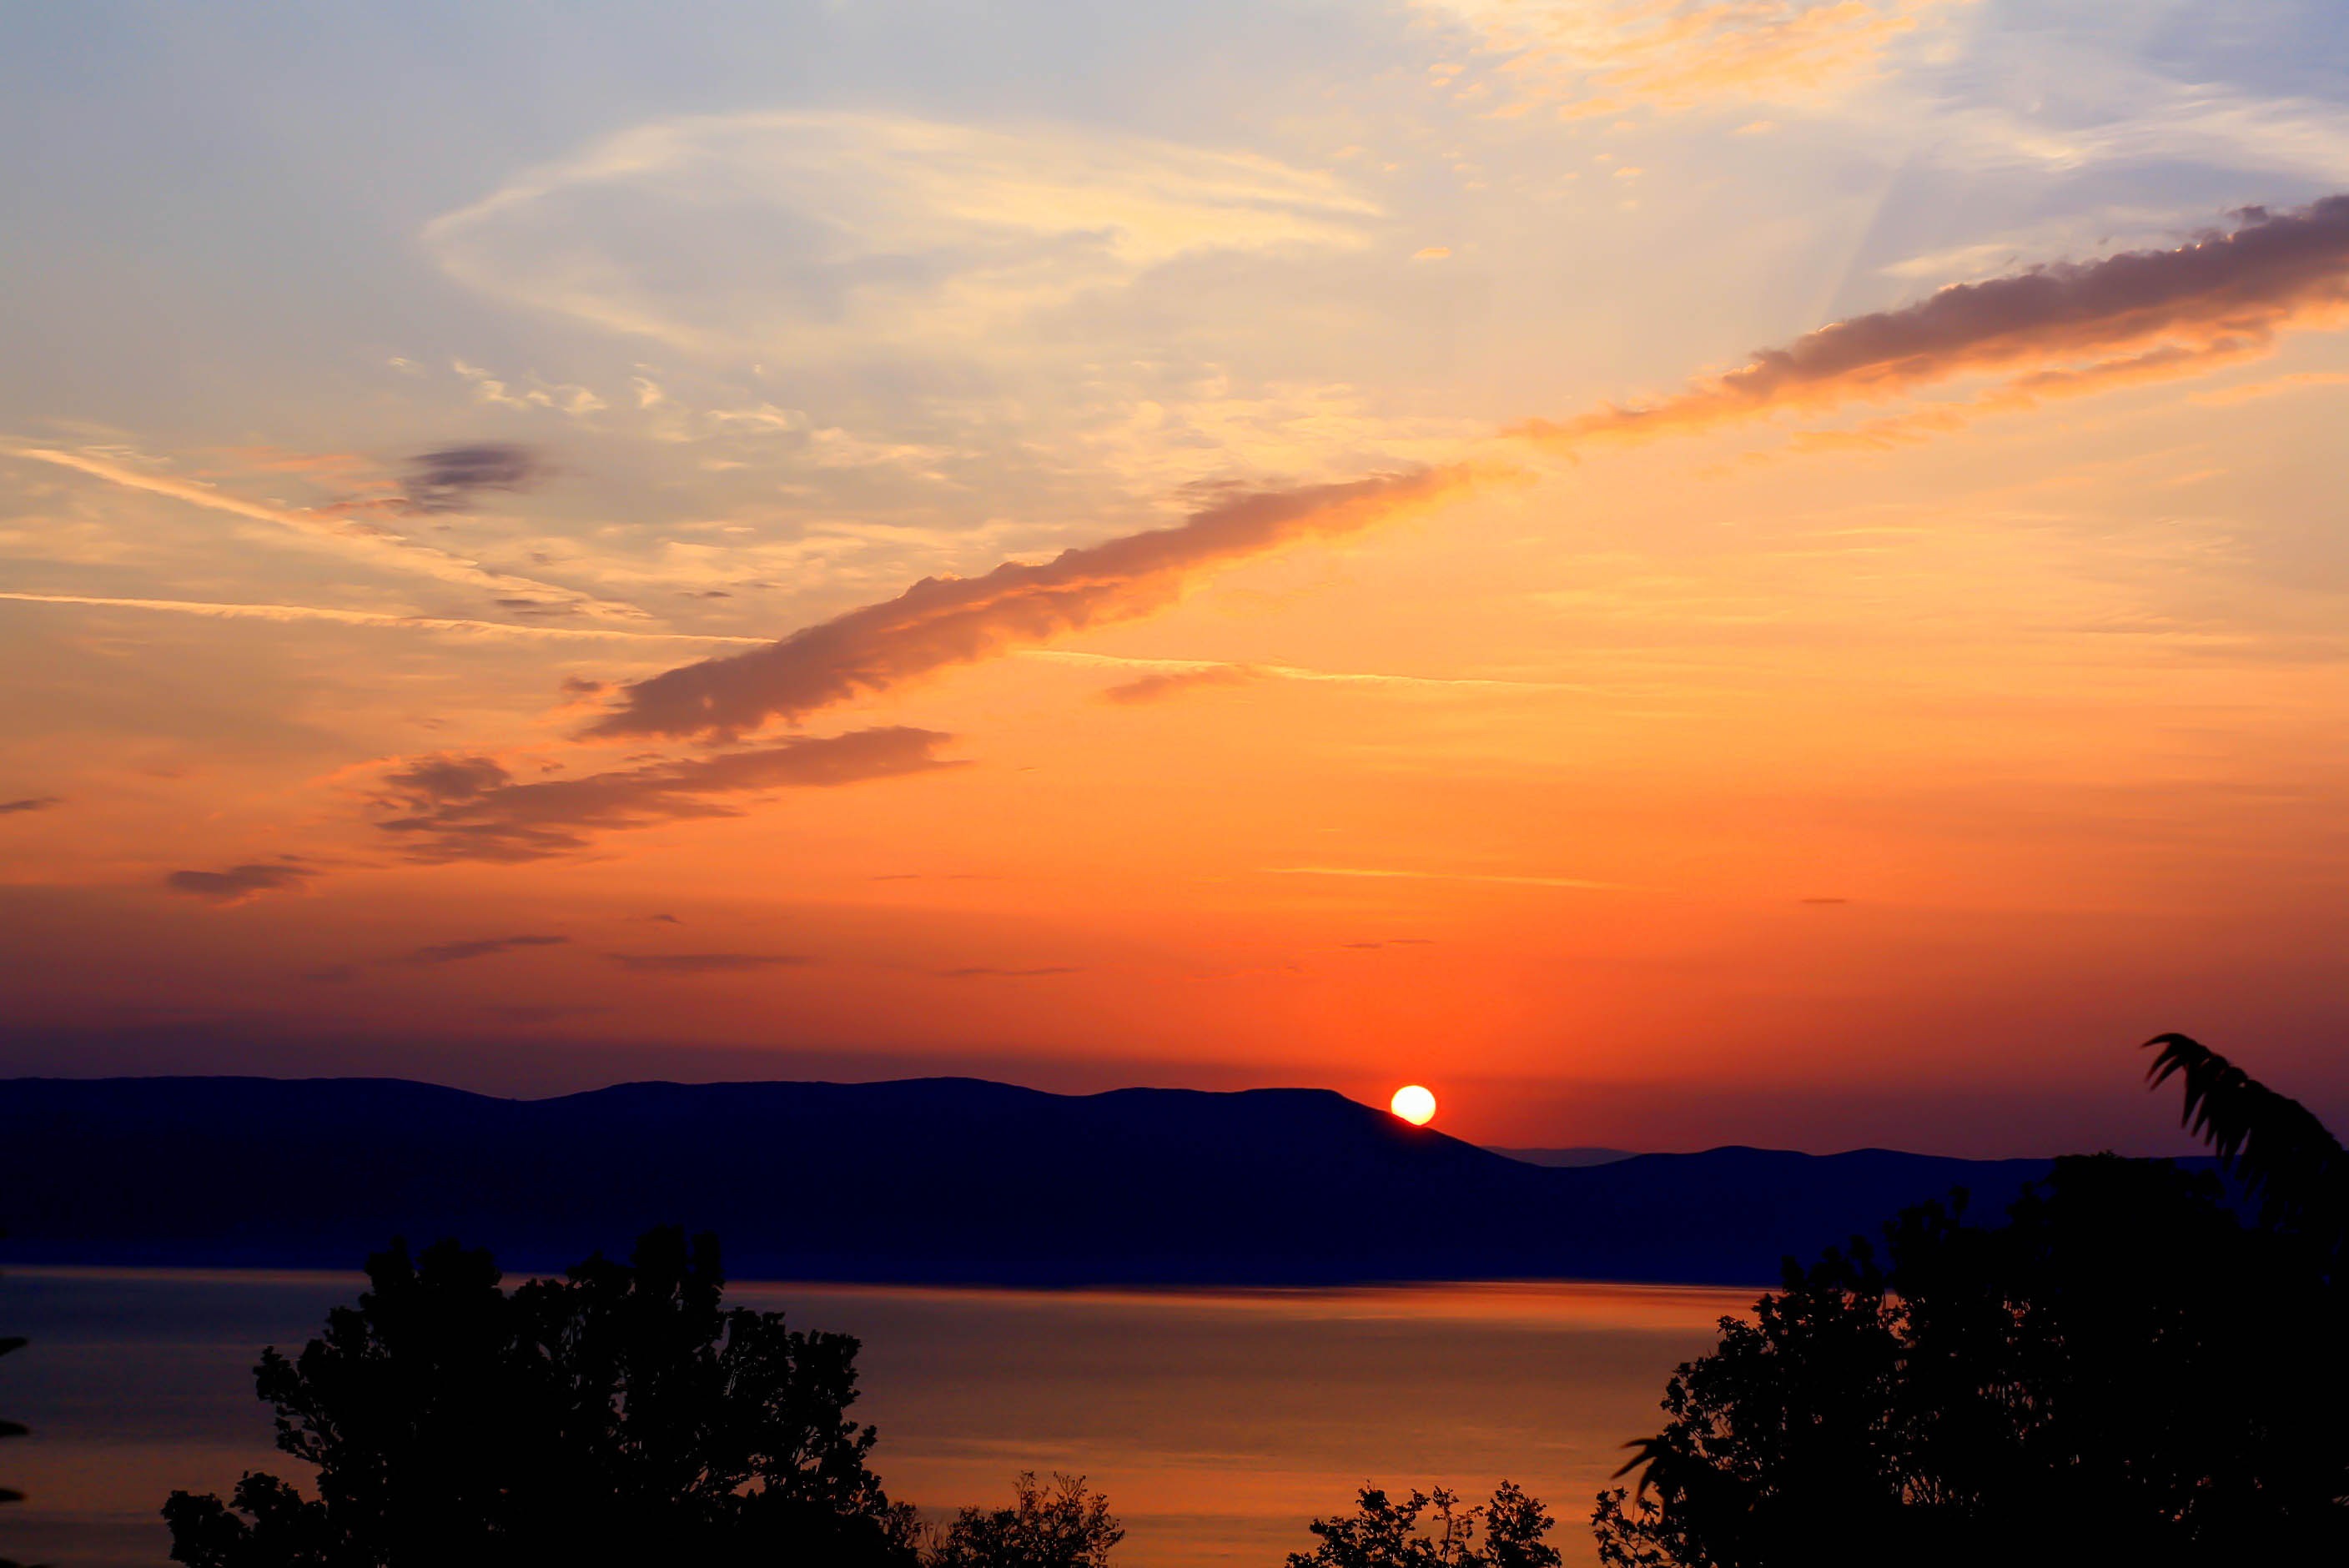
sea, horizon, cloud, sky, sun, sunrise, sunset, morning, dawn, atmosphere, dusk, tranquility, evening, island, croatia, istria, afterglow, red sky at morning